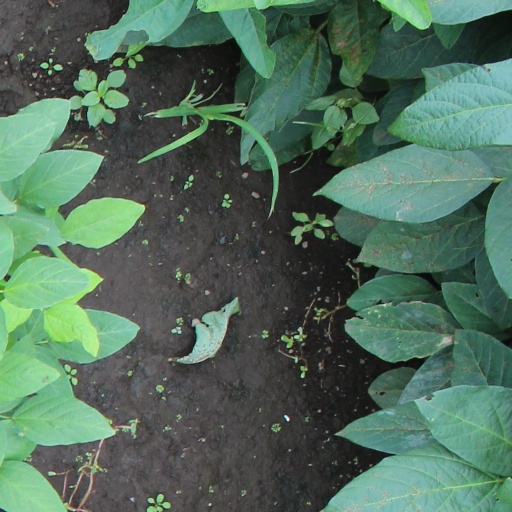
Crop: soybean